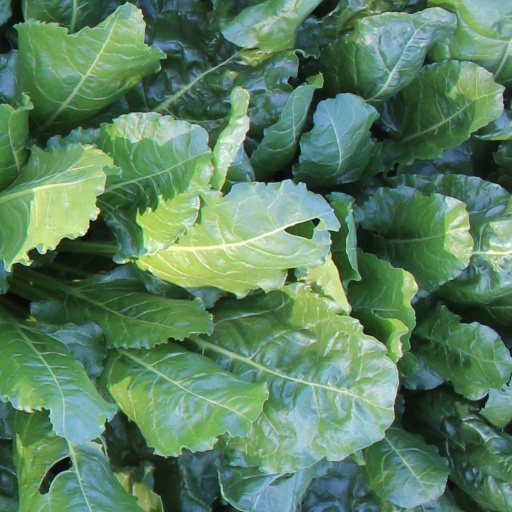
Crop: sugar beet